John of Ávila

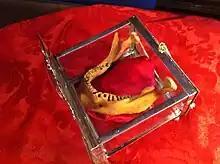
A relic of St. John of Ávila preserved in Almodóvar del Campo

Ávila was declared Venerable by Pope Clement XIII on 8 February 1759. He was beatified by Pope Leo XIII on 15 November 1894, and the cause for his canonization was opened on 14 March 1952. On 31 May 1970 he was canonized by Pope Paul VI.